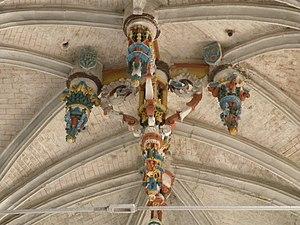
Église Saint-Denis de Sérifontaine voute
L'église Saint-Denis est une église catholique paroissiale située à Sérifontaine, dans le département de l'Oise, en France. Sa nef unique est une construction à l'économique de la période romane, et les seuls éléments dignes d'intérêt sont la dernière fenêtre proprement romane en haut du portail occidental, qui, lui, est de style classique, et le portail latéral sud, qui affiche le style baroque. La nef pourrait remonter au XIᵉ siècle, mais la fenêtre n'est pas antérieure au second quart du XIIᵉ siècle. Au sud, la chapelle qui devait initialement servir de base de clocher date de la fin de ce siècle ou du début du siècle suivant, et est de style gothique primitif. L'on ignore si le clocher proprement dit a jamais existé. La chapelle ne communique aujourd'hui plus avec les autres parties de l'église. Le chœur représente la partie la plus remarquable de l'église, et son chevet du début du XVIᵉ siècle est agrémenté d'un abondant décor gothique flamboyant. À l'intérieur, l'on constate toutefois que le chœur manque d'homogénéité, car la première travée est de style Renaissance et n'a pas été achevée, et les élévations nord et sud sont différentes.